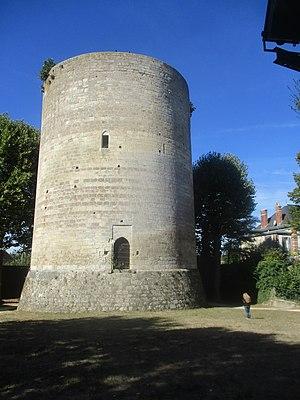
Grosse Tour ou Tour de Philippe-Auguste de Villeneuve-sur-Yonne.
Villeneuve-sur-Yonne est une commune française située dans le département de l'Yonne, en région Bourgogne-Franche-Comté.